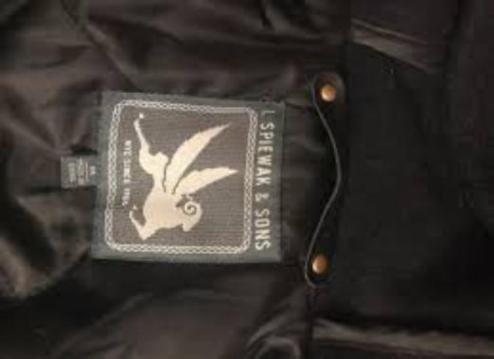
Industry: Clothes